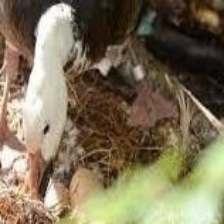
Species: SNOW GOOSE
Scientific name: ANSER CAERULESCENS
ImageNet parent category: goose